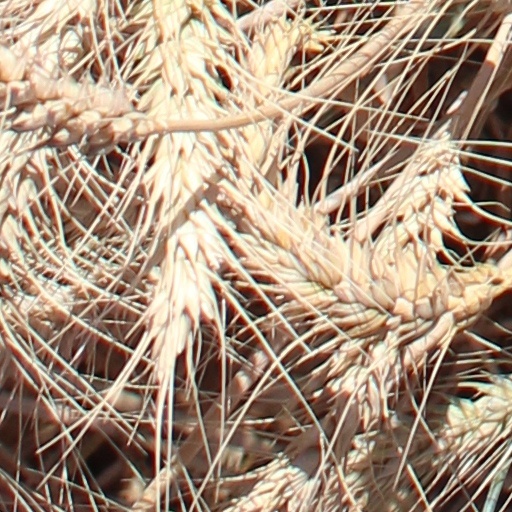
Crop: wheat